Abraham de Rijcke

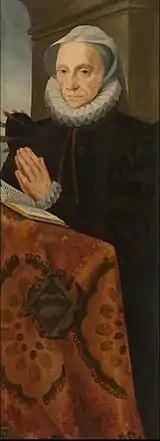
"Portrait of Marie le Batteur praying"

Abraham de Rijcke (Antwerp, baptized on 5 July 1566 – 1599) was a Flemish Renaissance painter known for his history paintings and portraits.